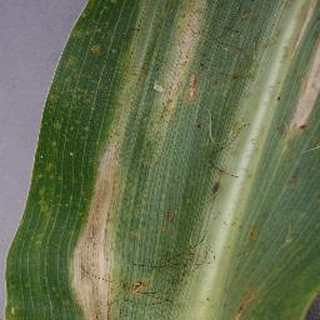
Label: corn_northern_leaf_blight